Haninah ben Teradion

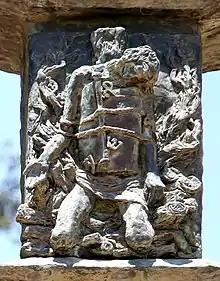
Haninah's martyrdom on the Knesset Menorah

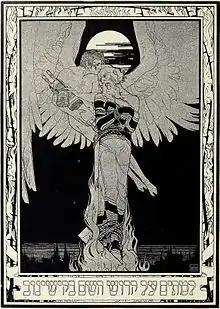
Imprint by Ephraim Moses Lilien depicting Haninah's martyrdom, dedicated to those who died during the 1903 Kishniev pogrom

Rabbi Haninah ben Teradion ( "Ḥănīnāʾ ben Təraḏyōn") or Hananiah ( "Ḥănanyā") ben Teradion was a rabbi and tanna of the third generation (2nd century). He was a contemporary of Eleazar ben Perata I and of Halafta, together with whom he established certain ritual rules. Known as one of the wealthiest men in Galilee, he also served as the treasurer of a fund for the poor. Following the Bar Kokhba revolt, he was executed by the Romans for ignoring the ban on teaching Torah, and is considered one of the Ten Martyrs.